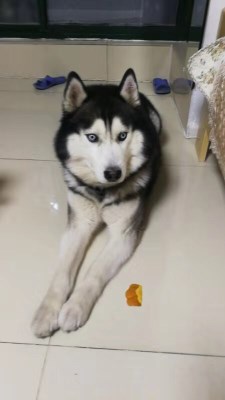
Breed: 1160-n000003-Siberian_husky